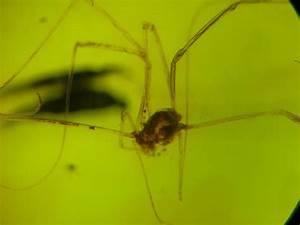
spider